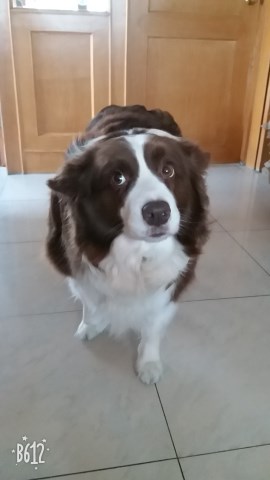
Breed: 2594-n000109-Border_collie